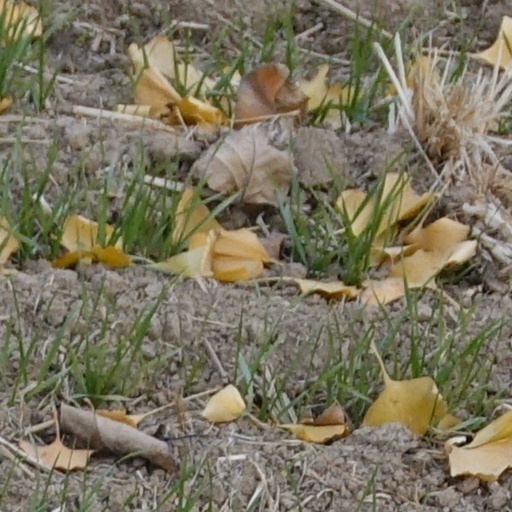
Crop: wheat